Takashina Station

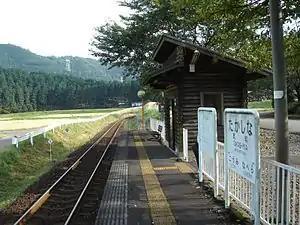
Takashina Station in 2008

is a railway station in the town of Ibigawa, Ibi District, Gifu Prefecture, Japan, operated by the private railway operator Tarumi Railway.